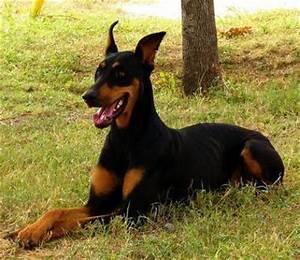
dog